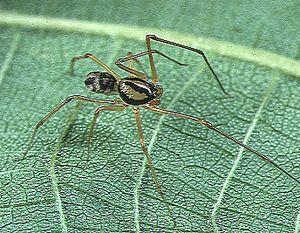
Scytodes fusca est une espèce d'araignées aranéomorphes de la famille des Scytodidae.